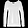
Label: Pullover